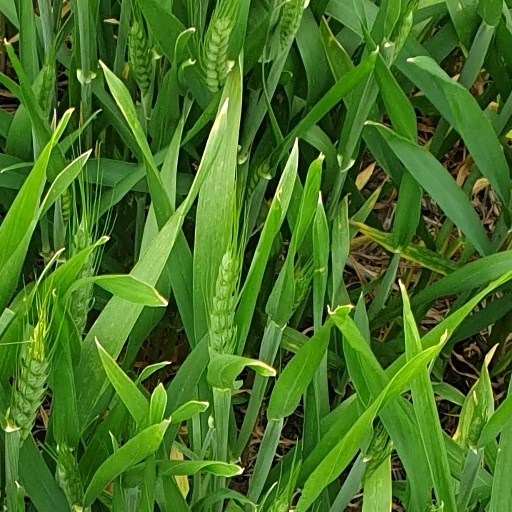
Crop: wheat